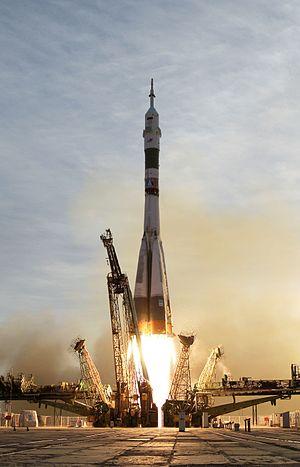
Lancement de la fusée Soyouz TMA-5. Cosmodrome de Baïkonour, Kazakhstan, le 14 octobre 2004. Ce lancement a été réalisé dans le cadre d'une relève d'équipage au sein de la Station Spatiale Internationale (ISS).